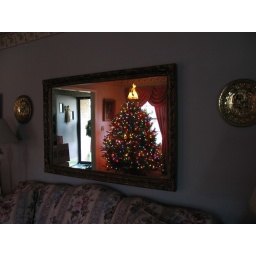
Living Room Tree reflected in the mirror over the sofa . . . also caught the open front door . . .